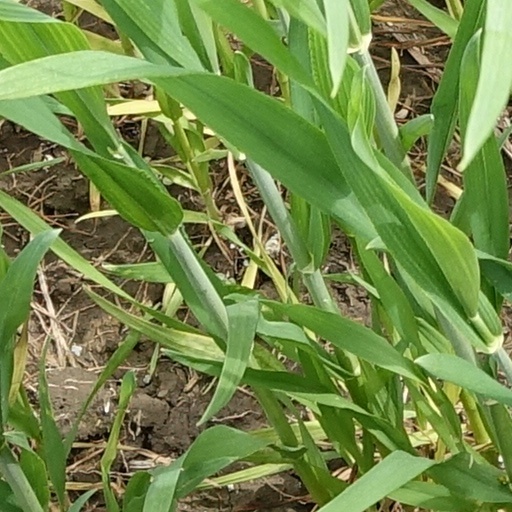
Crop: wheat